Mariana van Zeller

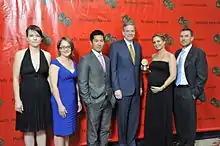
Cerissa Tanner, Benita Sills, Adam Yamaguchi, Joel Hyatt, van Zeller, and Darren Foster at the 69th Annual Peabody Awards for The OxyContin Express

"The OxyContin Express" also received the 2010 Television Academy Honor, a Prism Award and an Emmy nomination.